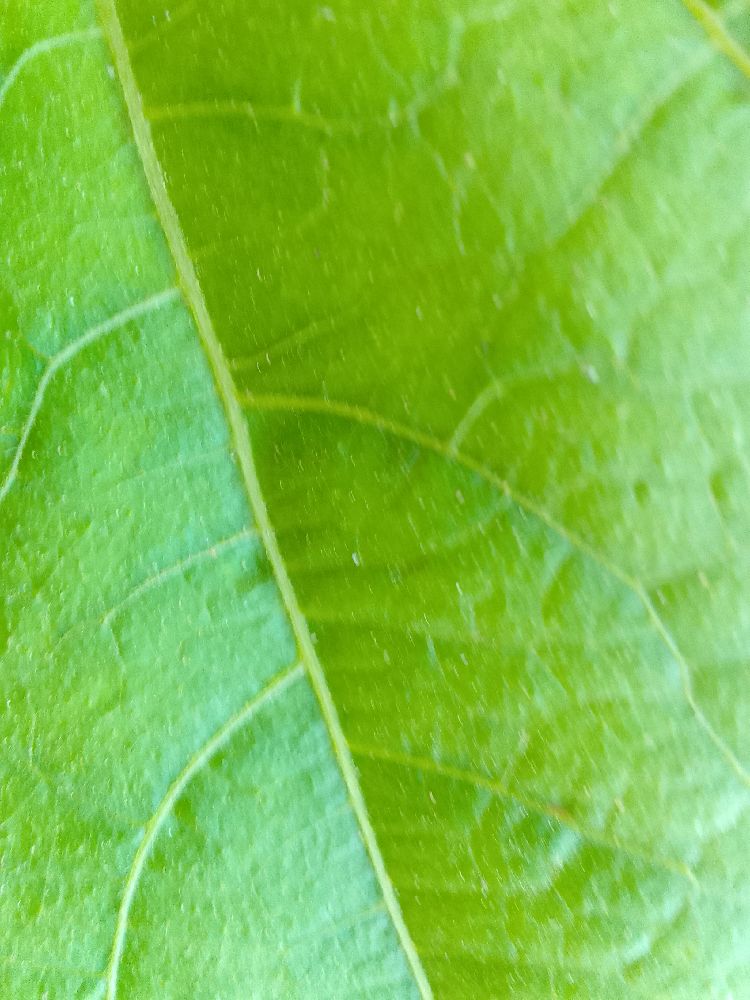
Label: healthy